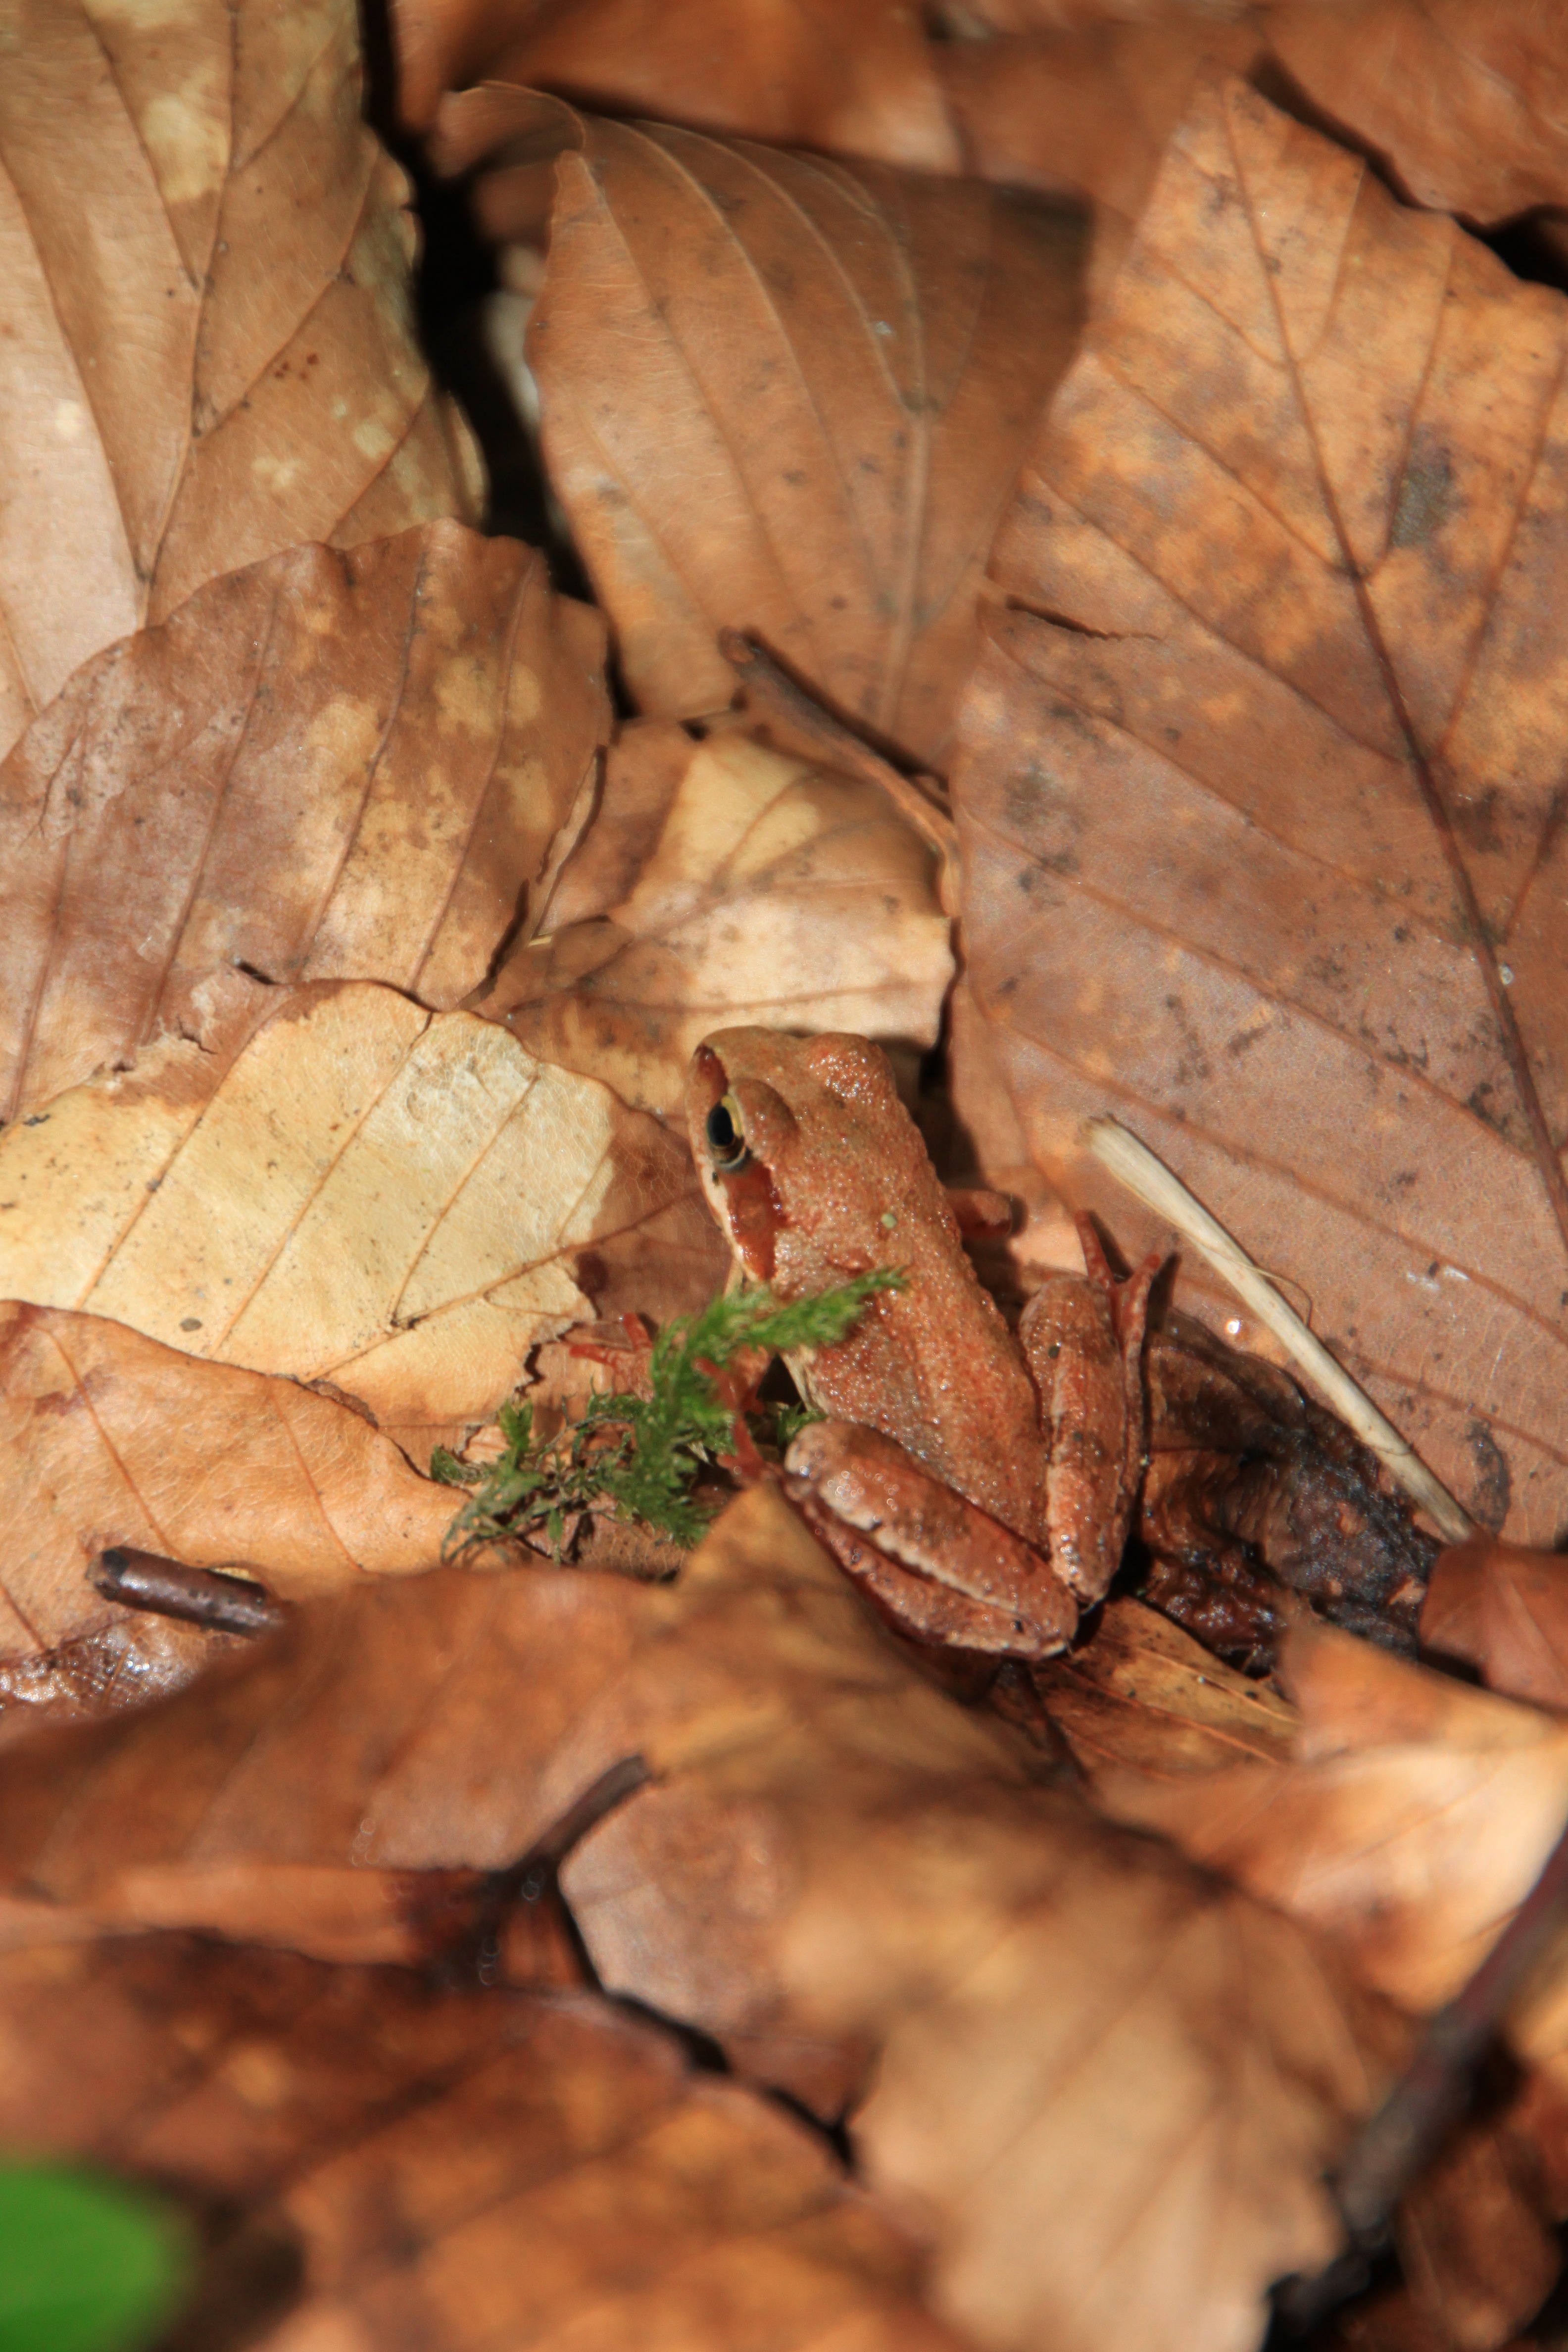
tree, nature, branch, plant, wood, leaf, flower, trunk, wildlife, green, autumn, soil, frog, flora, season, fauna, close up, leaves, animals, arborea, macro photography, hyla, linnaeus